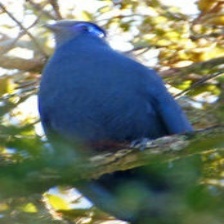
Species: BLUE COAU
Scientific name: COUA CAERULEA